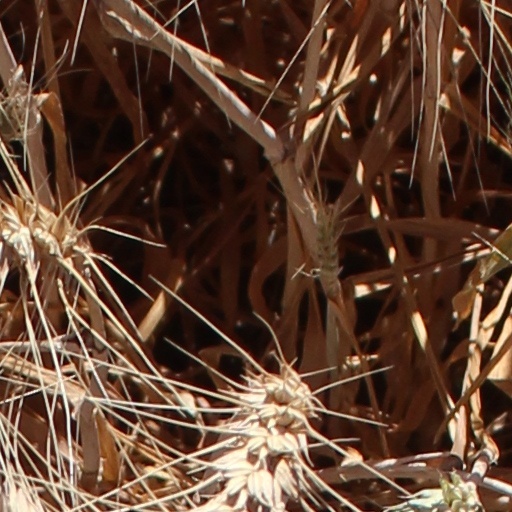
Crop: wheat